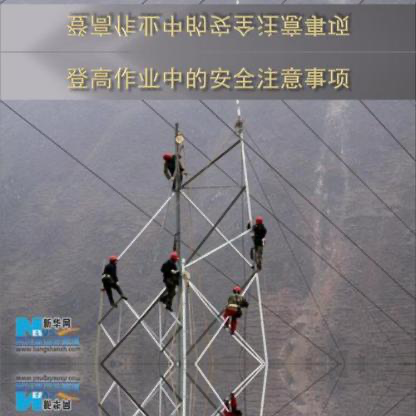
Objects in the image:
label: helmet
label: helmet
label: helmet
label: helmet
label: helmet